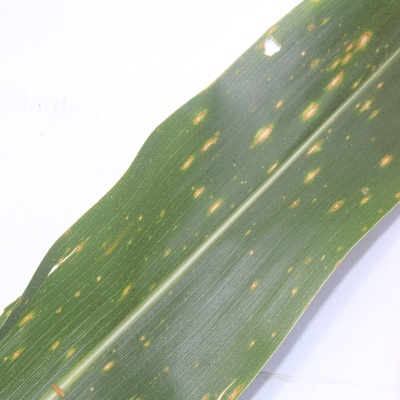
Crop: Maize
Condition: leaf spot